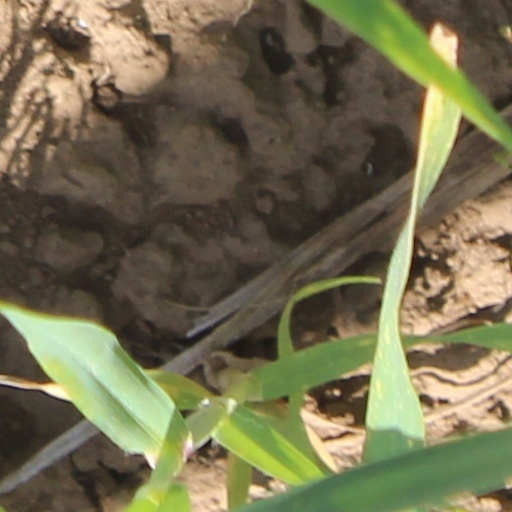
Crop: wheat